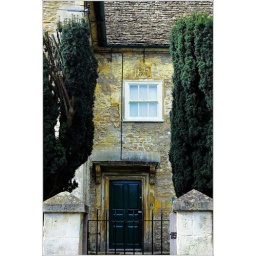
Check out the sign above the window if you're wondering about the title